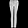
Label: Trouser